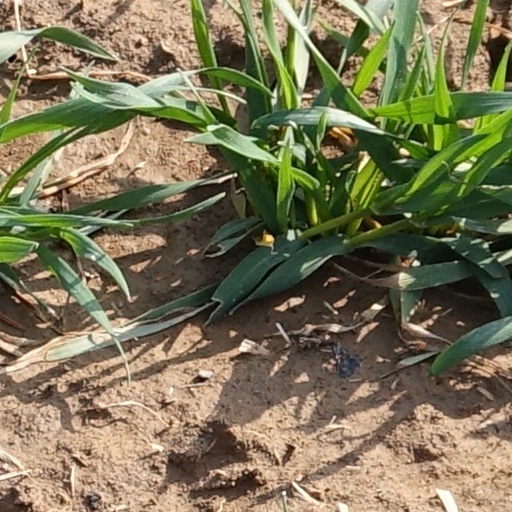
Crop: wheat